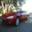
Label: automobile